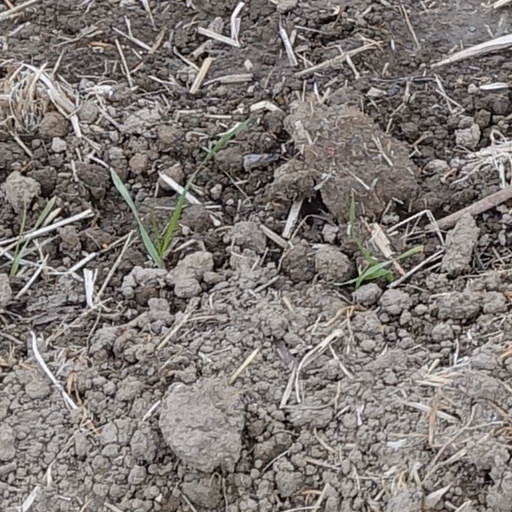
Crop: wheat